Wars of Alexander the Great

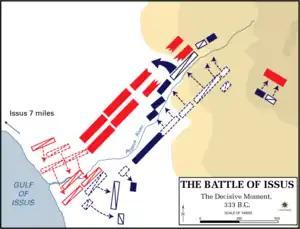
Alexander's decisive attack

The Battle of Issus took place in southern Anatolia on November 333 BC. After Alexander's forces defeated the Persians at the Battle of the Granicus, Darius took personal charge of his army, gathered a large army from the depths of the empire, and maneuvered to cut the Greek line of supply, requiring Alexander to countermarch his forces, setting the stage for the battle near the mouth of the Pinarus River and south of the village of Issus. Darius was apparently unaware that, by deciding to stage the battle on a river bank, he was minimizing the numerical advantage his army had over Alexander's.